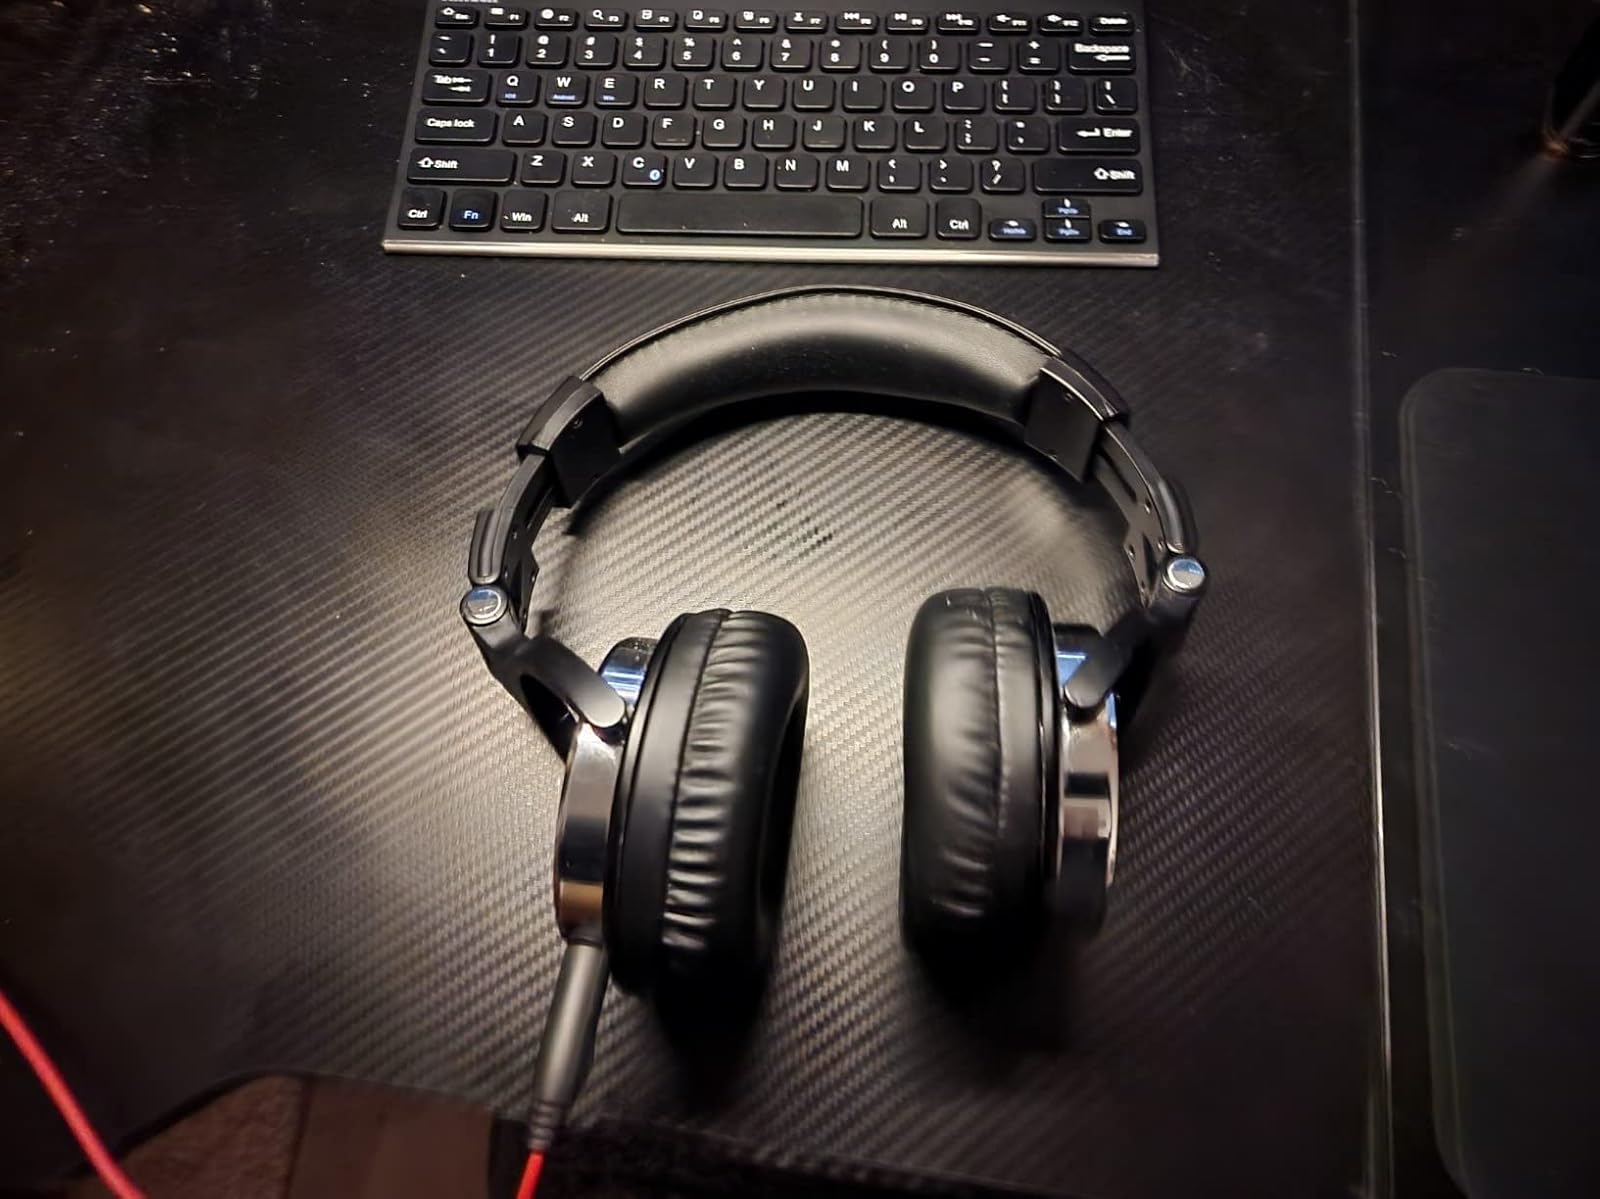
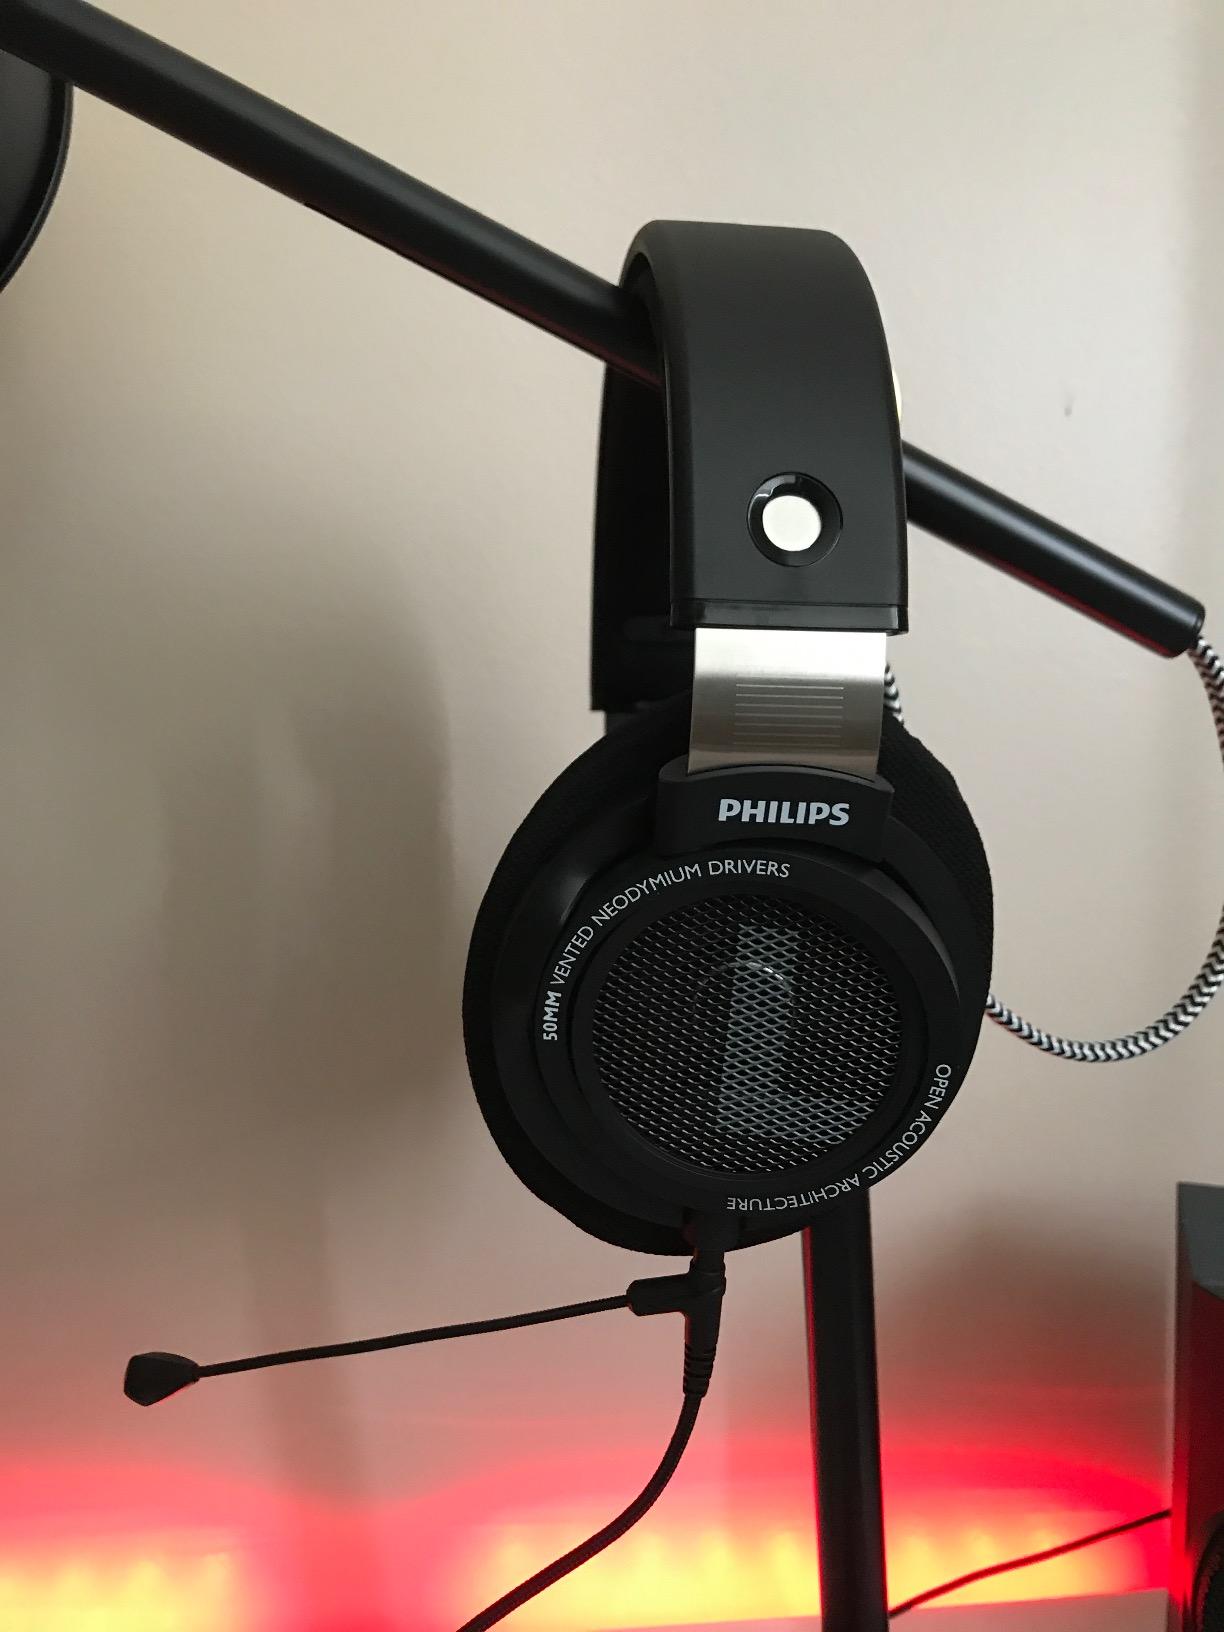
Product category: headphones
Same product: no